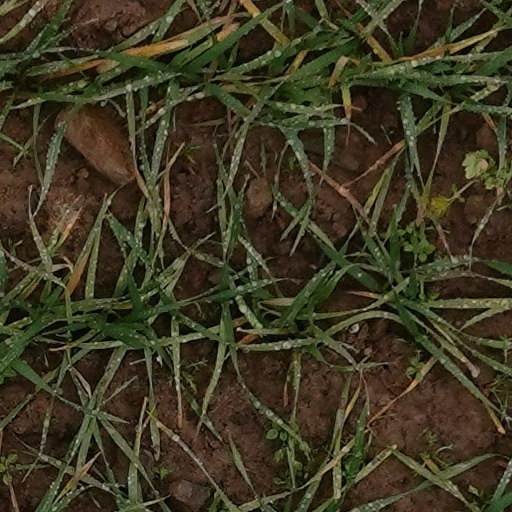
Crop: wheat